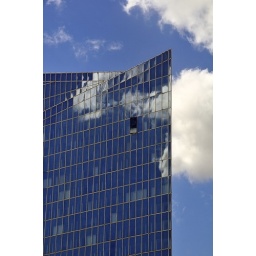
Getting the blues in the office tower